2009 Commonwealth Bank Tournament of Champions

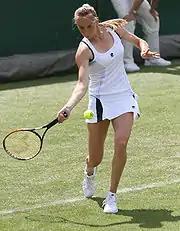
Magdaléna Rybáriková won the 2009 Aegon Classic (Photo © Rowland Charles Goodman)

Slovakian Rybáriková collected her first career Tour title in 2009, winning on grass at the Aegon Classic defeating Li Na 6–0, 7–6(2), and reached two semifinals earlier in the season – at the Moorilla Hobart International and the Pattaya Women's Open. Additionally, she was a quarterfinalist at the Gastein Ladies and the Pilot Pen Tennis, and equaled her career-best Grand Slam showing at the US Open by reaching the third round losing to Venus Williams 6–2, 7–5. She broke into the Top 40 for the first time during the week of June 22, 2009. Prior to 2009, she reached the quarterfinals of a tournament only once, at the 2008 Tashkent Open. Rybáriková also recorded six wins over Top 20 ranked players this season.